Nemobius sylvestris

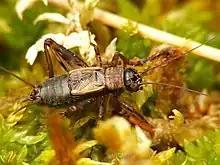
Male wood cricket

Wood crickets live among the decaying leaf litter on which they feed. They may also consume the fungus growing among the litter. When the weather is hot enough, males stridulate (sing) during both day and night. The loud two tone call is difficult to pinpoint, especially when several are calling in close proximity. When disturbed, these crickets leap away with their powerful back limbs, or hide in the leaf litter or among low vegetation.